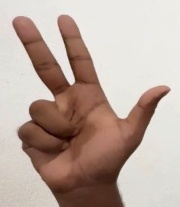
ASL sign: 3